WAAM

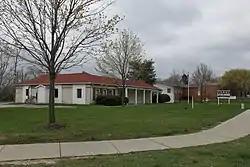
WAAM Studios, Packard Rd.

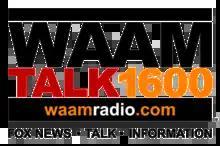
Logo before translator sign on

Whitehall Broadcasting sold WAAM to Big D Broadcasting in August 2003. WAAM was purchased by Coolarity A2, LLC. in May 2011. Thayrone's wife and business partner Linda Hughes was WAAM's General Manager at the time of her passing in March 2018.